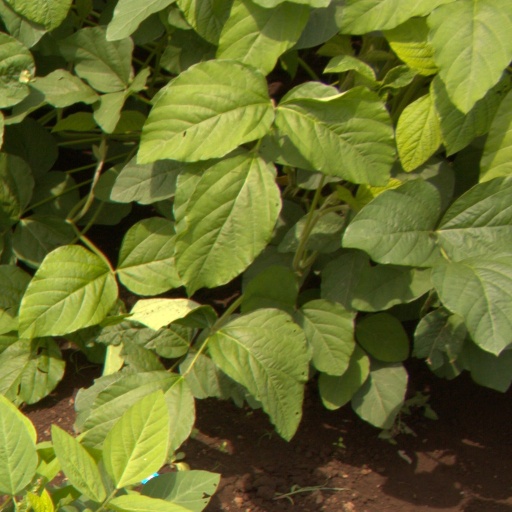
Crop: soybean